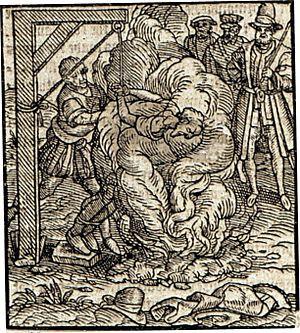
John Oldcastle, fut un leader Lollard anglais. Il fut jugé pour hérésie contre l'Église, mais parvint à s'échapper de la tour de Londres. Capturé à nouveau, il fut exécuté, et devint un martyr.